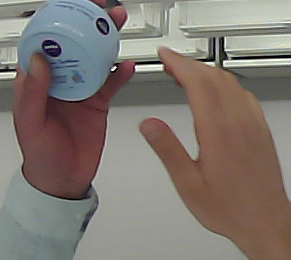
Product: nivea_baby